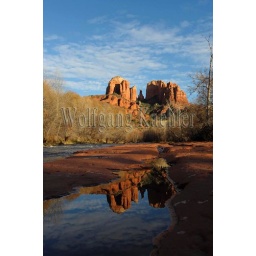
Usa, arizona, sedona, red rock crossing, oak creek, view of cathedral mountain reflecting in water